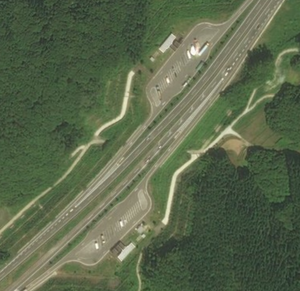
Une dépendance verte est une dépendance routière végétalisée. Les dépendances vertes se divisent en deux catégories ; celles directement associées au fonctionnement de la route et celles qui l'accompagnent. Elles assurent des fonctions techniques, routières, paysagères, écologiques.